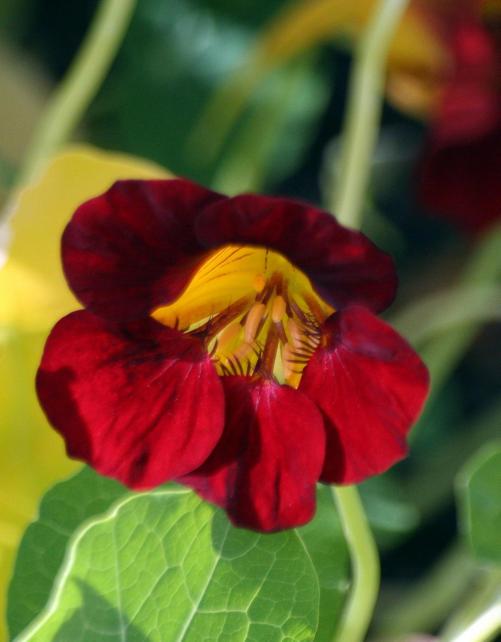
Label: watercress